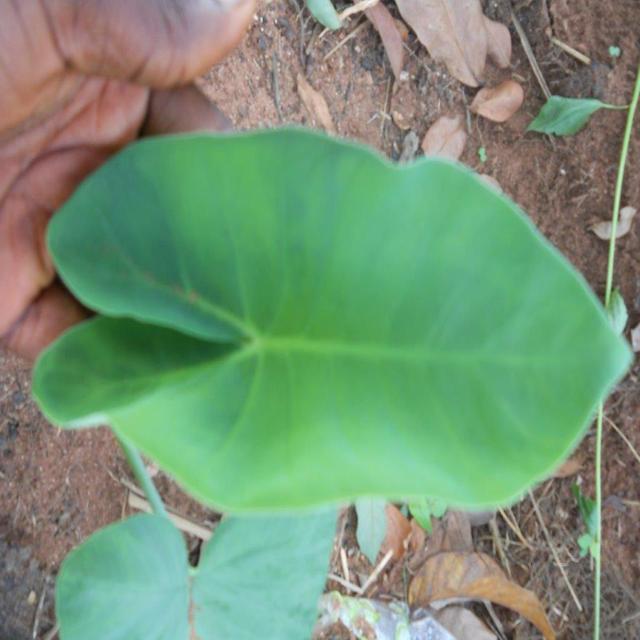
Label: Healthy